Francis H. Kimball

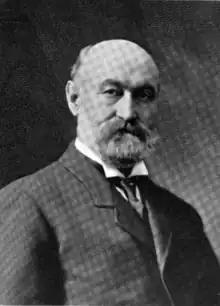

Francis Hatch Kimball (September 24, 1845 – December 20, 1919) was an American architect practicing in New York City, best known for his work on skyscrapers in lower Manhattan and terra-cotta ornamentation. He was an associate with the firm Kimball & Thompson. His work includes the Empire Building, Manhattan Life Insurance Building, and Casino Theatre. All but one of Kimball's works were in the United States.